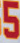
Number: 5